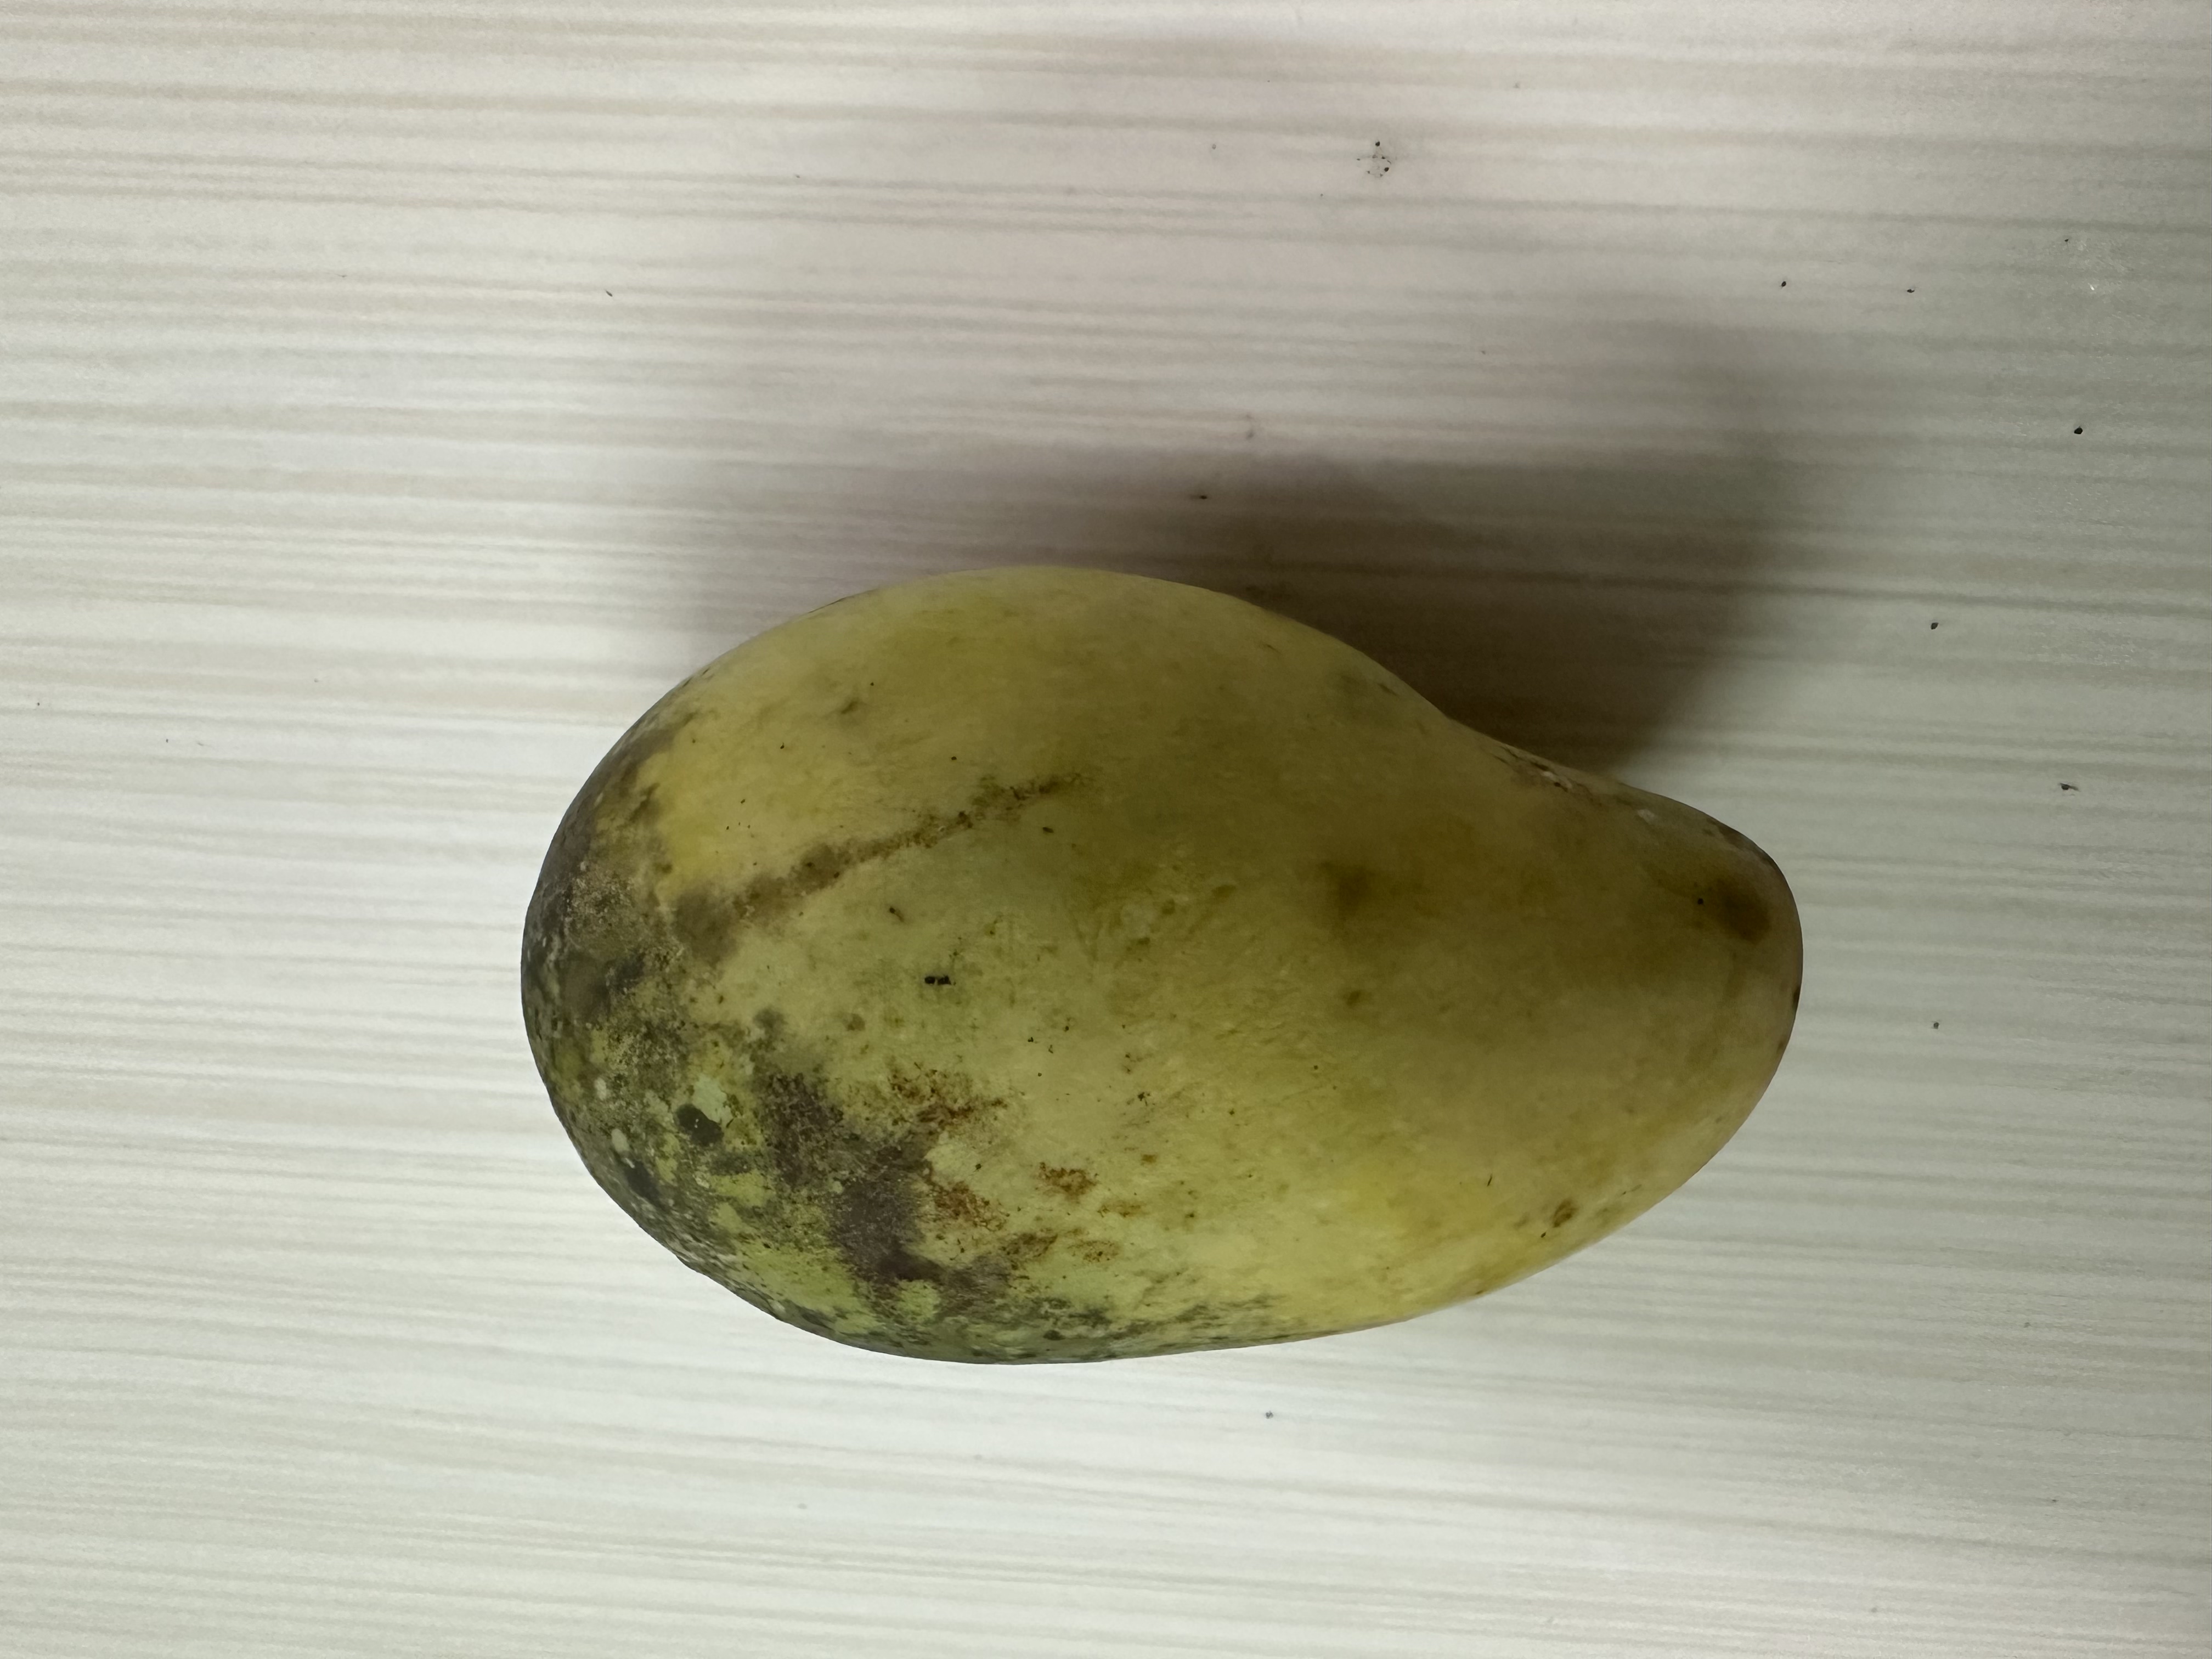
Mango variety: Katimon